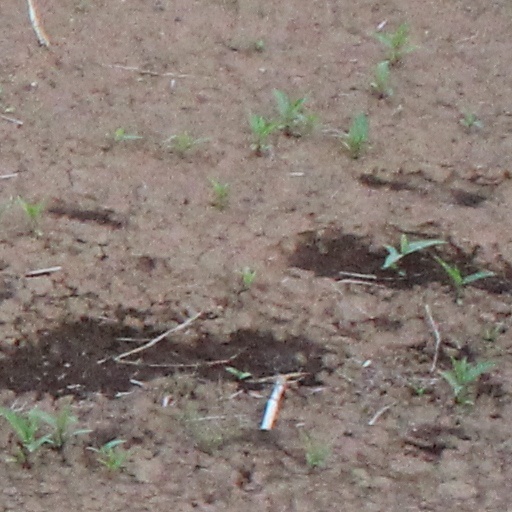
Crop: wheat